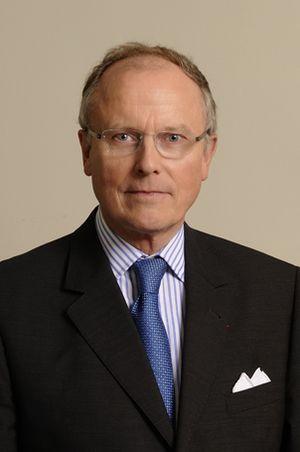
Jean Loup Kuhn-Delforge est ambassadeur de France en Grèce